Question: Please indicate a possible affordance area of the drink_with_cup that can be used for drinking
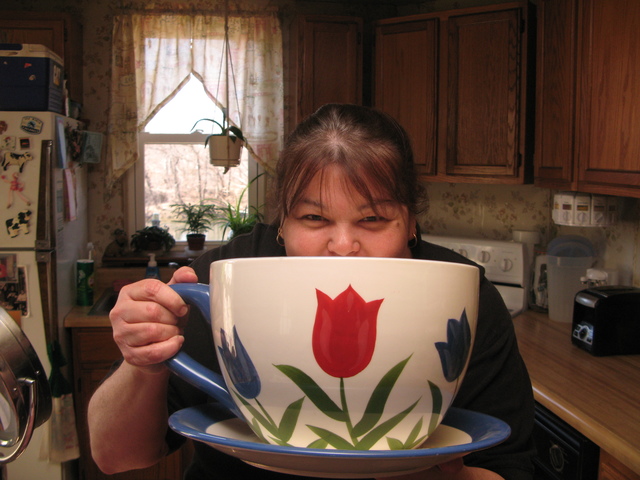
Answer: [145.5, 264, 479.5, 454]